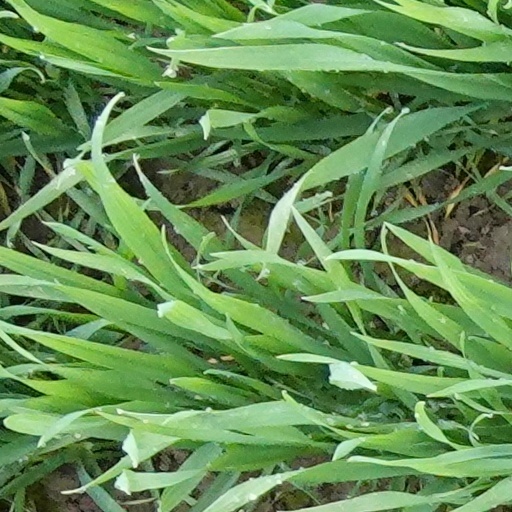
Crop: wheat